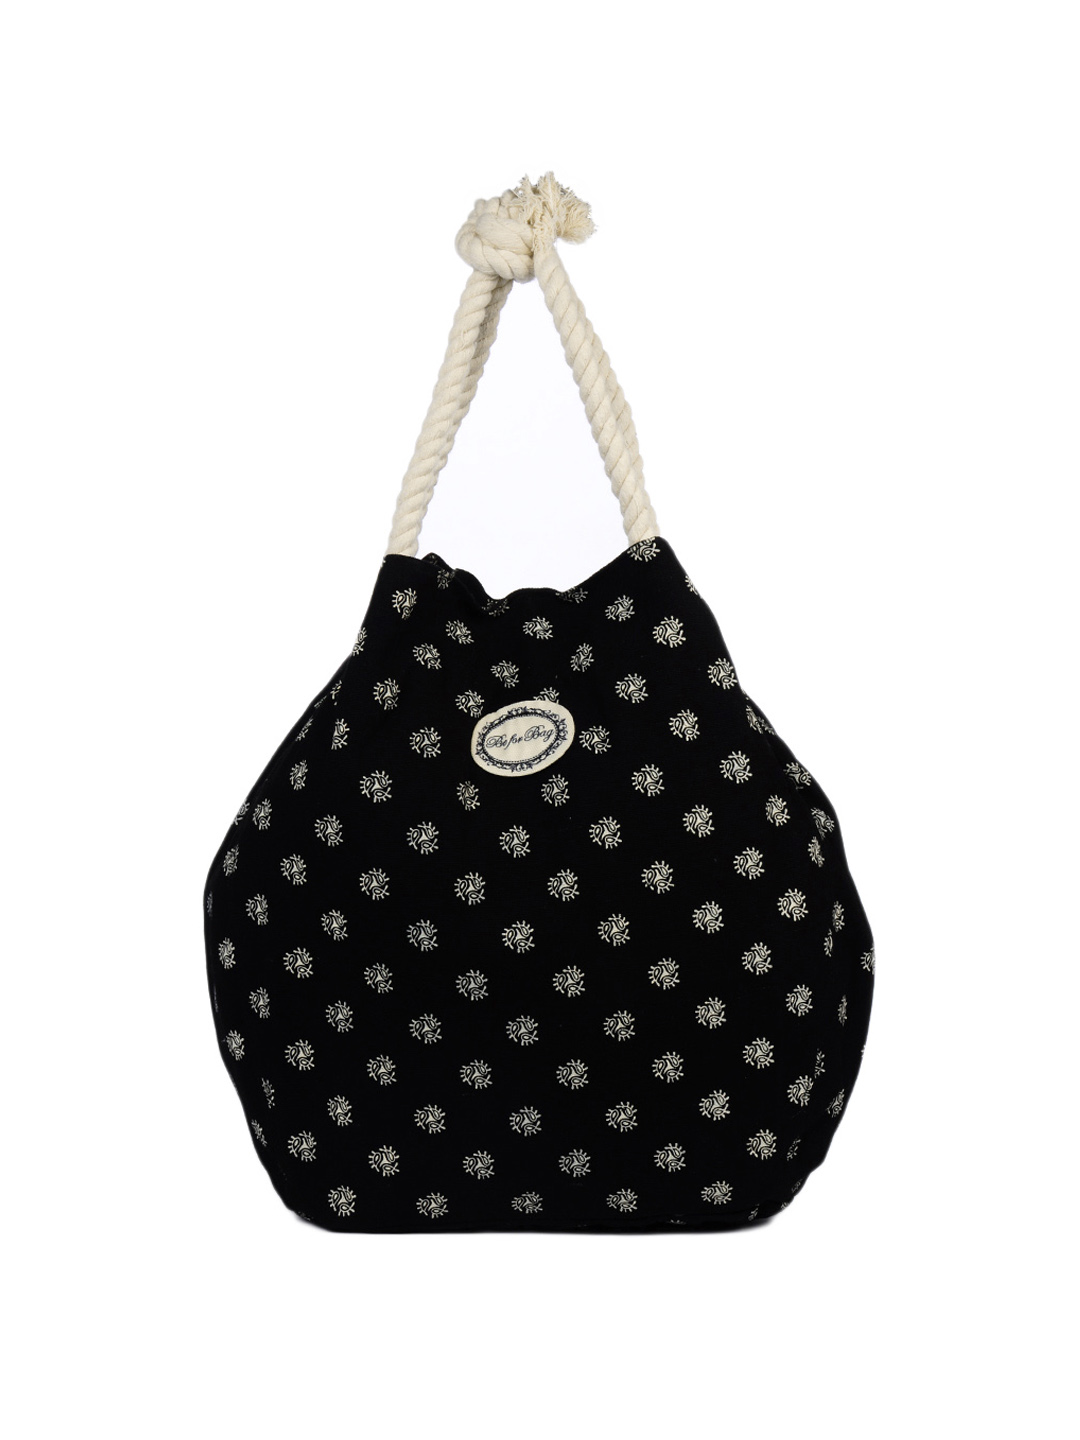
Be For Bag Women Black And White Tote Bag
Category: Accessories / Bags / Handbags
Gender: Women
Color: Black
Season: Summer 2015
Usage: Casual